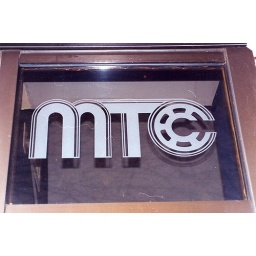
Custom signs, etched glass carved personalized window signs by Sans Soucie Art Glass.